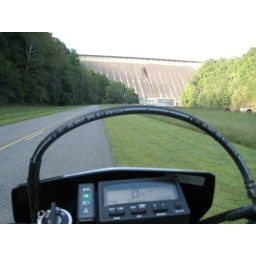
My bike in smoky mountains